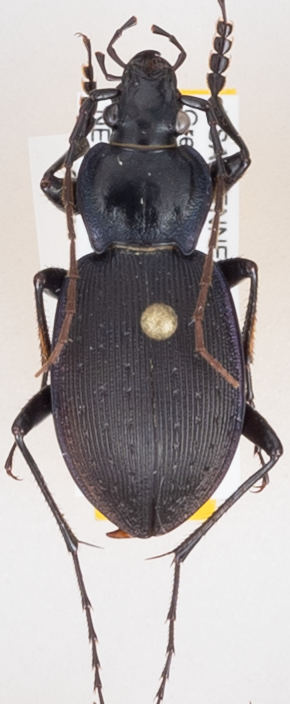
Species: Carabus goryi
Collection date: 2017-04-18
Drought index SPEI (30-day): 0.096
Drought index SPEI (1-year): -1.45
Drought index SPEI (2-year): -1.01